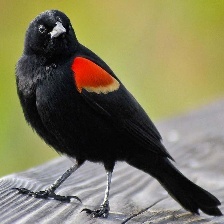
Species: TRICOLORED BLACKBIRD
Scientific name: AGELAIUS TRICOLOR